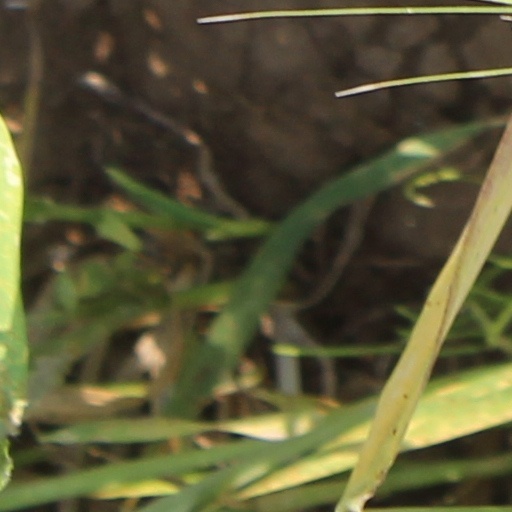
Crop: wheat